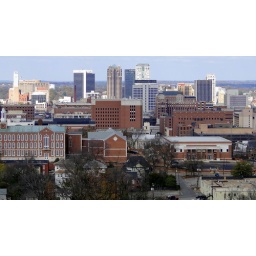
Birmingham, Alabama showing the Southside (foreground) and downtown business district (high-rise office buildings in background).